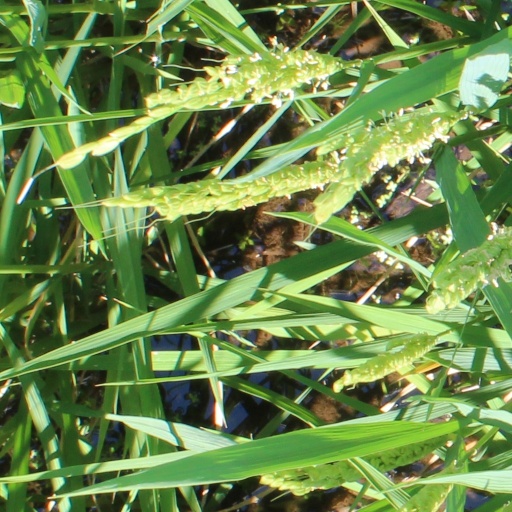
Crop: rice